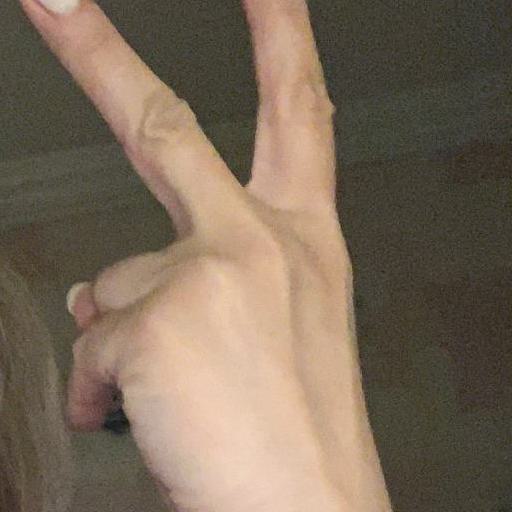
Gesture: peace_inverted